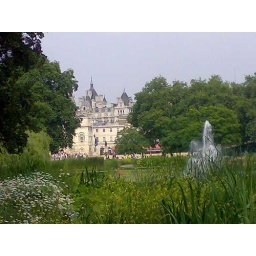
Another random old building I spied through the trees in that park. Dunno what it is (surprise surprise)